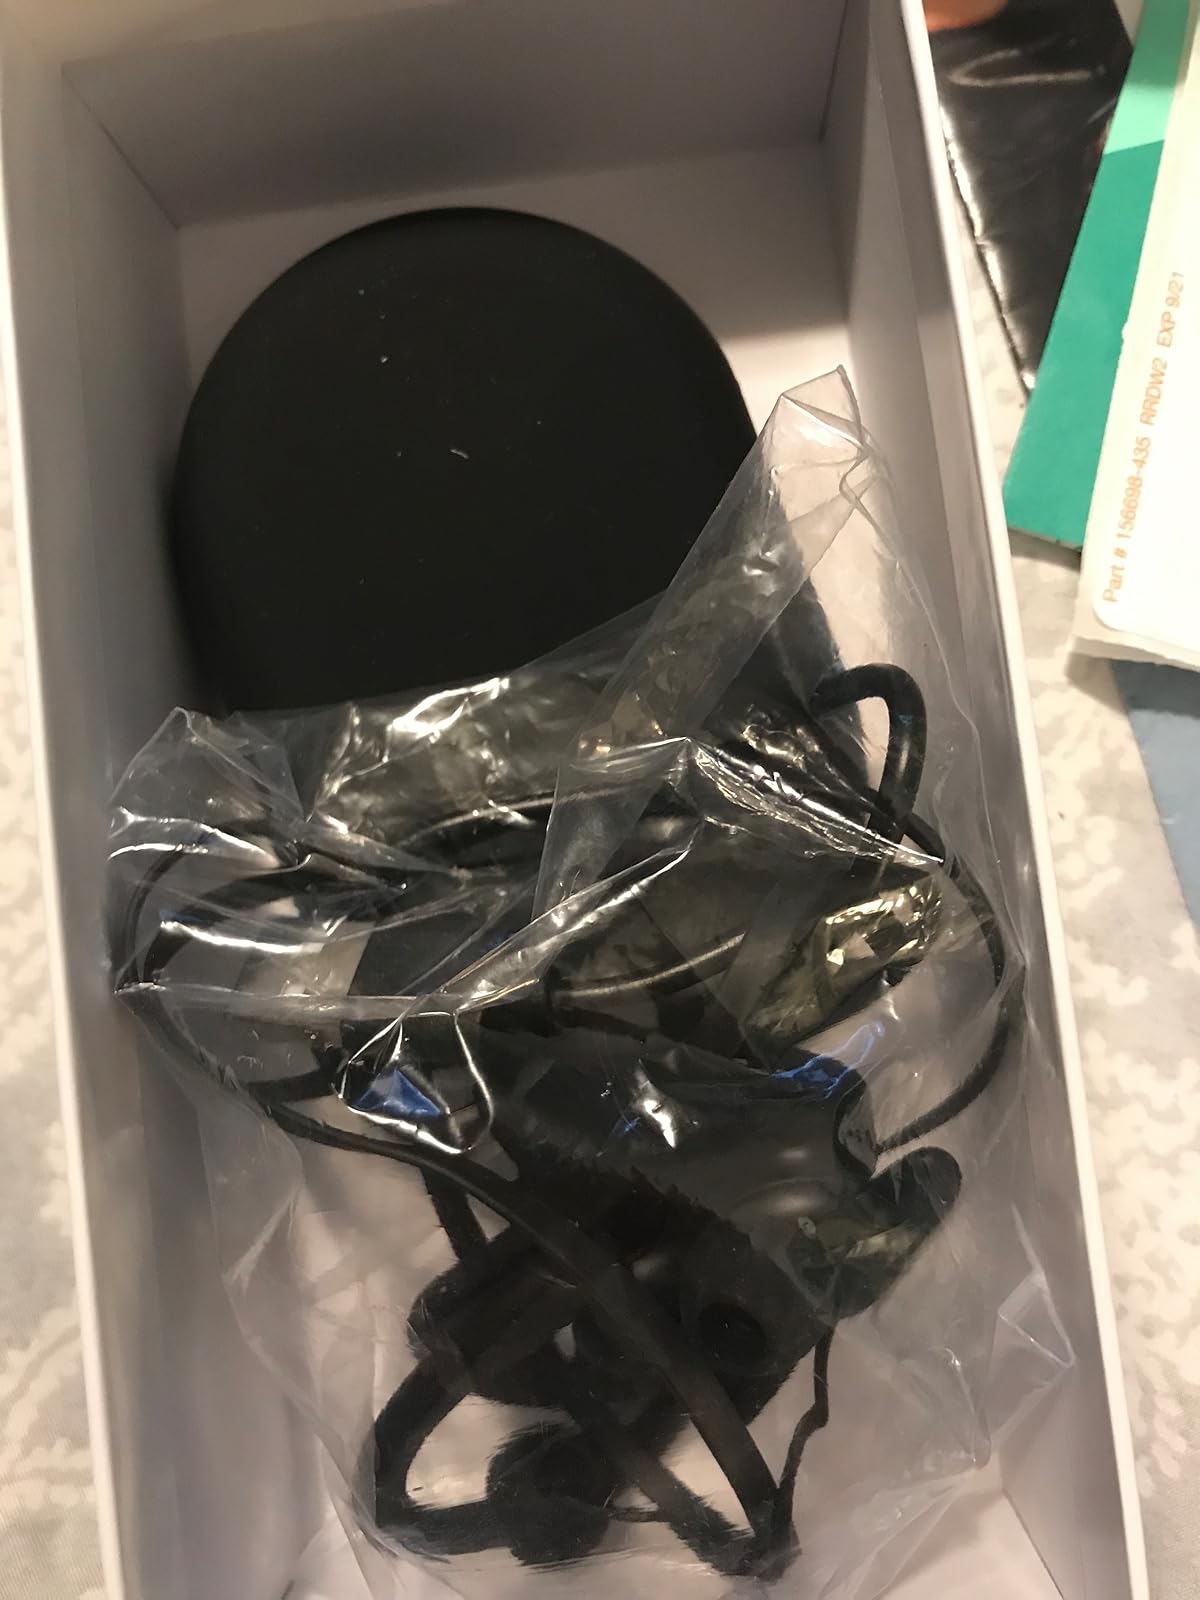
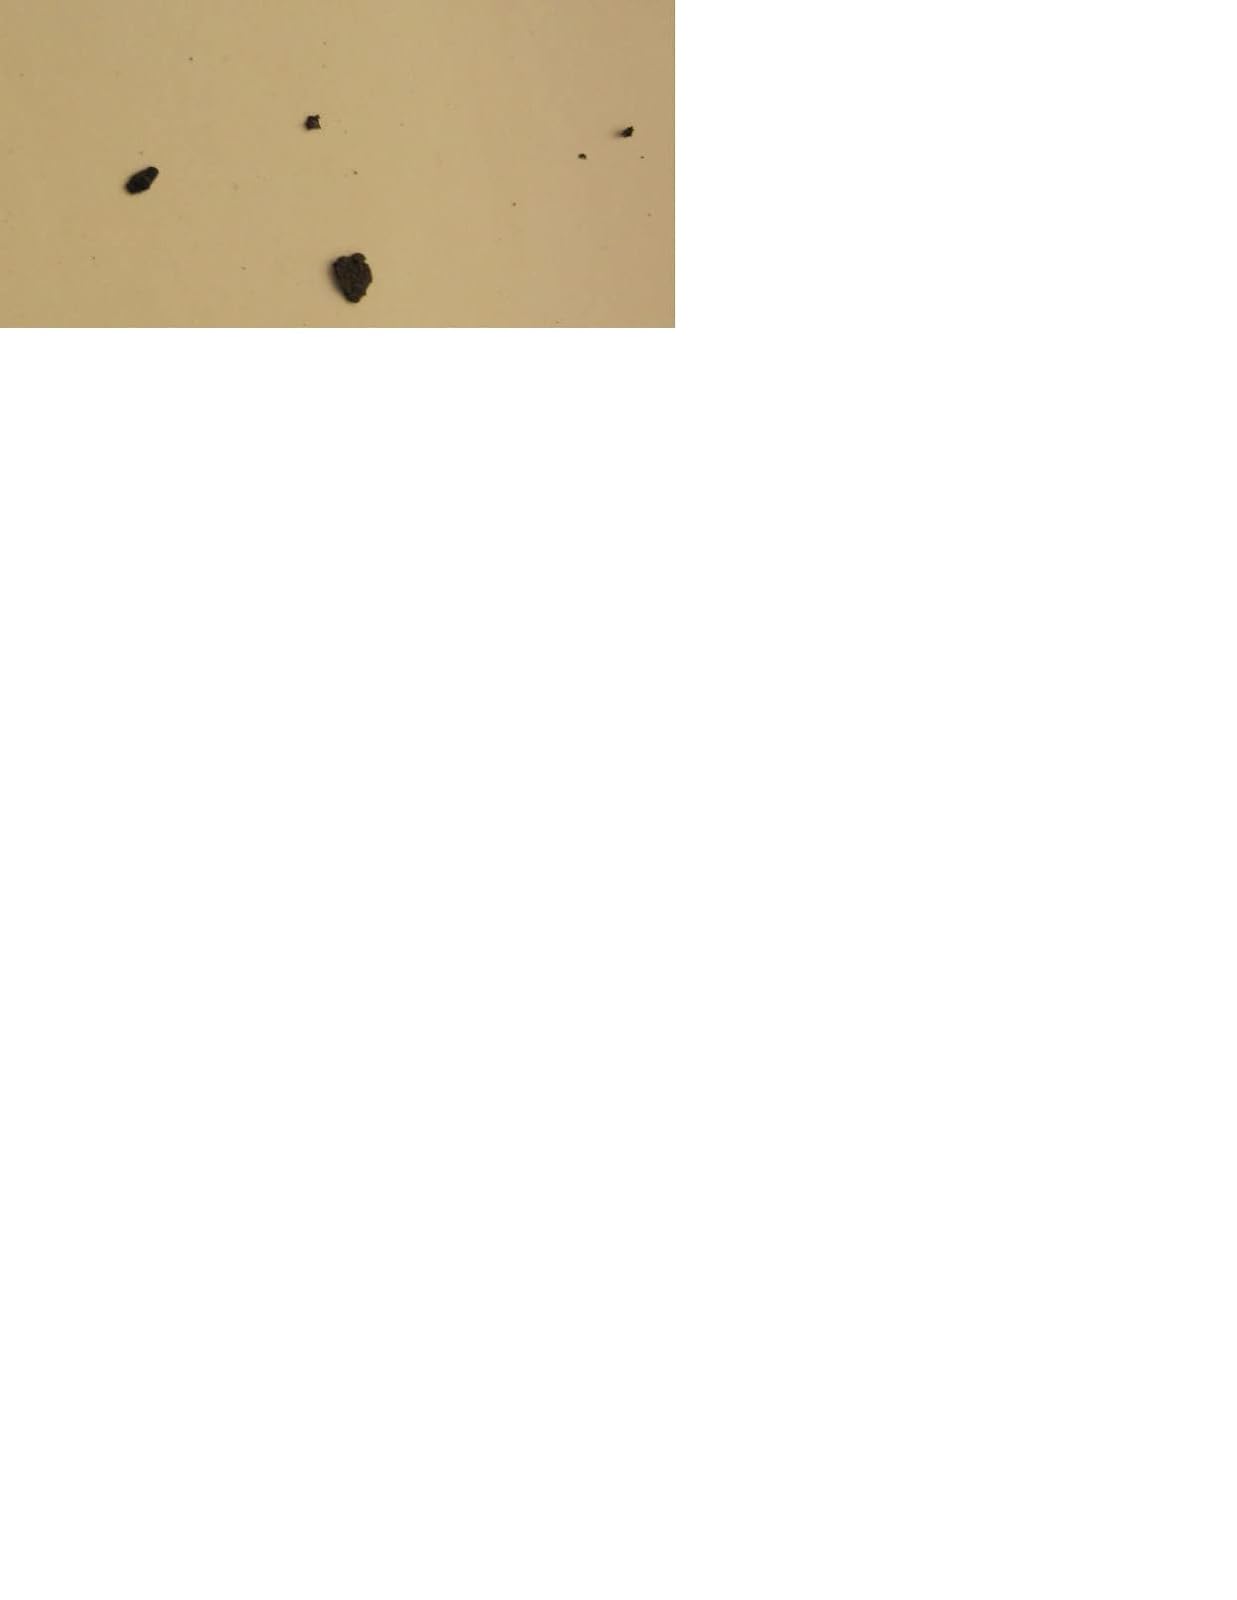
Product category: headphones
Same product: no